Wen Jiabao

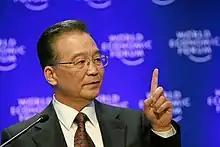
Wen at the 2009 World Economic Forum in Davos.

Wen Jiabao played a prominent role advancing China's foreign policy positions, and became increasingly visible on the world stage as China's economic power expanded. He went on an official working visit to North Korea on 4 October 2009, the first time a Chinese Premier has visited North Korea since Li Peng's visit in 1991. He was greeted at the Pyongyang Airport by ailing North Korean leader Kim Jong-Il. Kim rarely greeted foreign dignitaries himself upon their arrival at the airport. Reuters believed this to be a show of solidarity from North Korea and that the country was serious in fostering a good relationship with China. Wen also met with European Union leaders at a China-EU conference in late November 2009, where he refused calls for China to revalue its Yuan and re-examine its foreign exchange regime. Wen remarked in Nanjing that "some countries are on the one hand pressuring China to appreciate its currency while on the other hand they are practicing trade protectionism against China in many different forms."